Bilge Qaghan

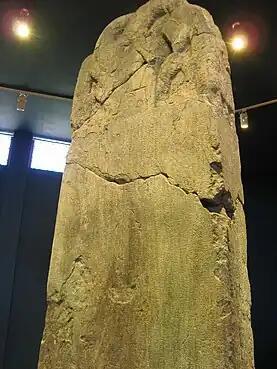

In 716, Qapaghan Qaghan, the second Qaghan, was killed in his campaign against the Toquz Oghuz alliance and his severed head was sent to Chang'an. Although his son Inel Khagan succeeded him, Bilgä's brother Kul Tigin and Tonyukuk carried out a coup d'état against Inel Qaghan. They killed him and made him "Bilgä" "Qaghan". His name literally means "wise king".